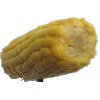
Label: Corn 1